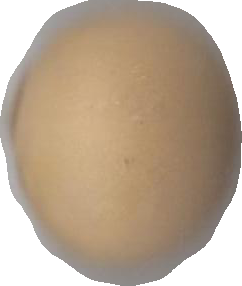
Variety: Dega